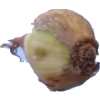
Label: onion